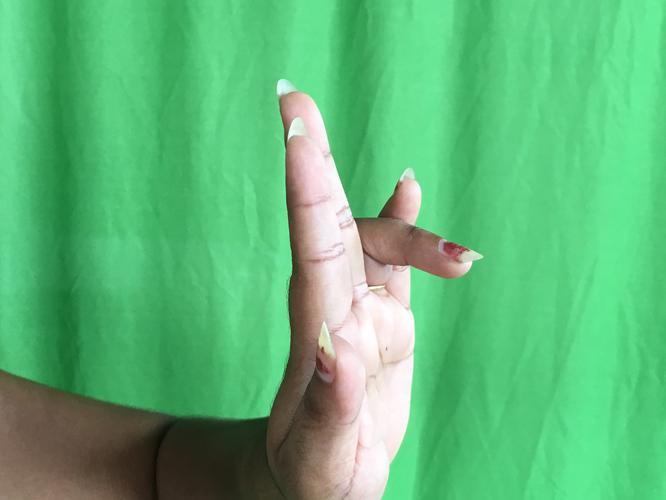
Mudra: Tripathaka
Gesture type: single_hand